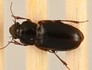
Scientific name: Harpalus desertus
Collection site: North Sterling NEON (STER), plot STER_027